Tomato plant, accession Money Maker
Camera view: tilt-top (135 deg); turntable rotation: 90 degrees
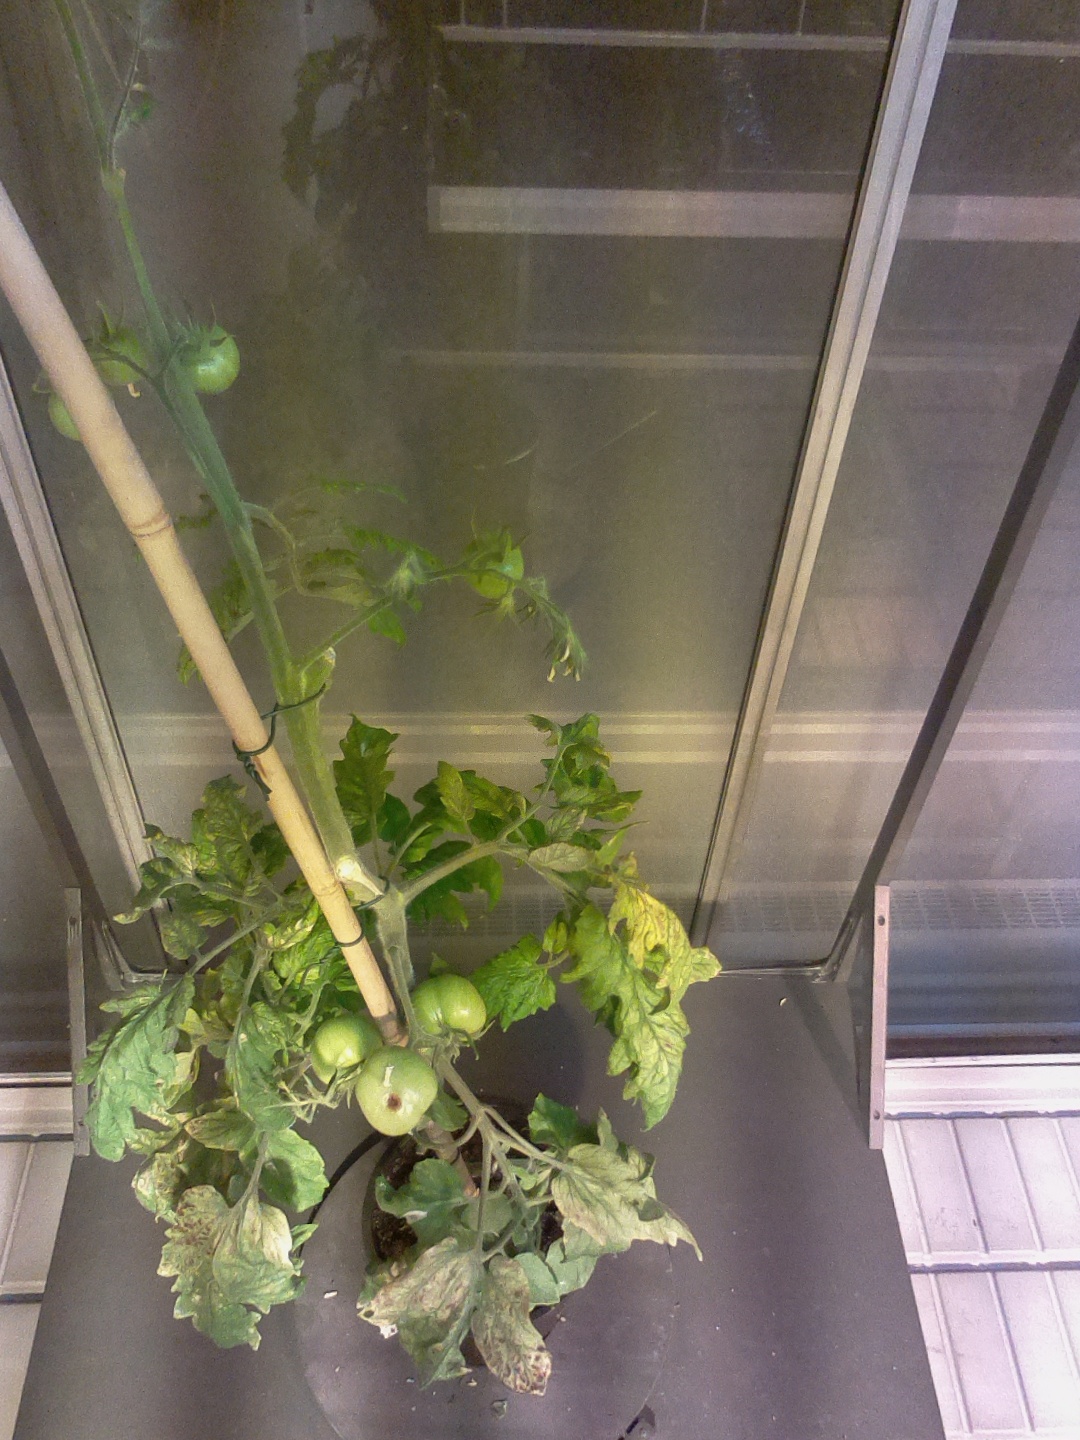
BBCH growth stage 77: 70%-80% of final fruit size